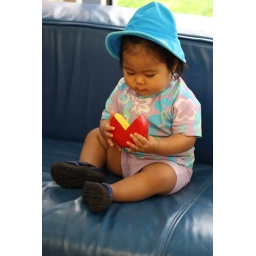
Ella in her water play outfit really interested in the plastic cheese.